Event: Nepal Earthquake
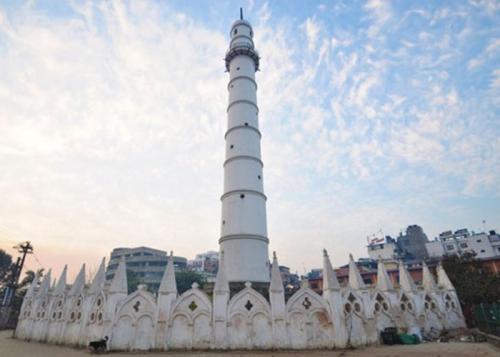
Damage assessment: no_damage